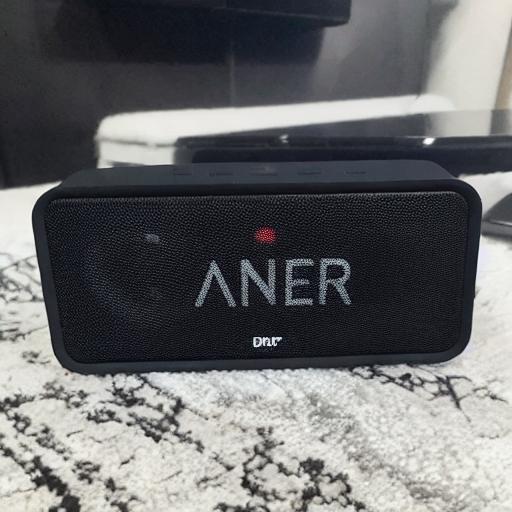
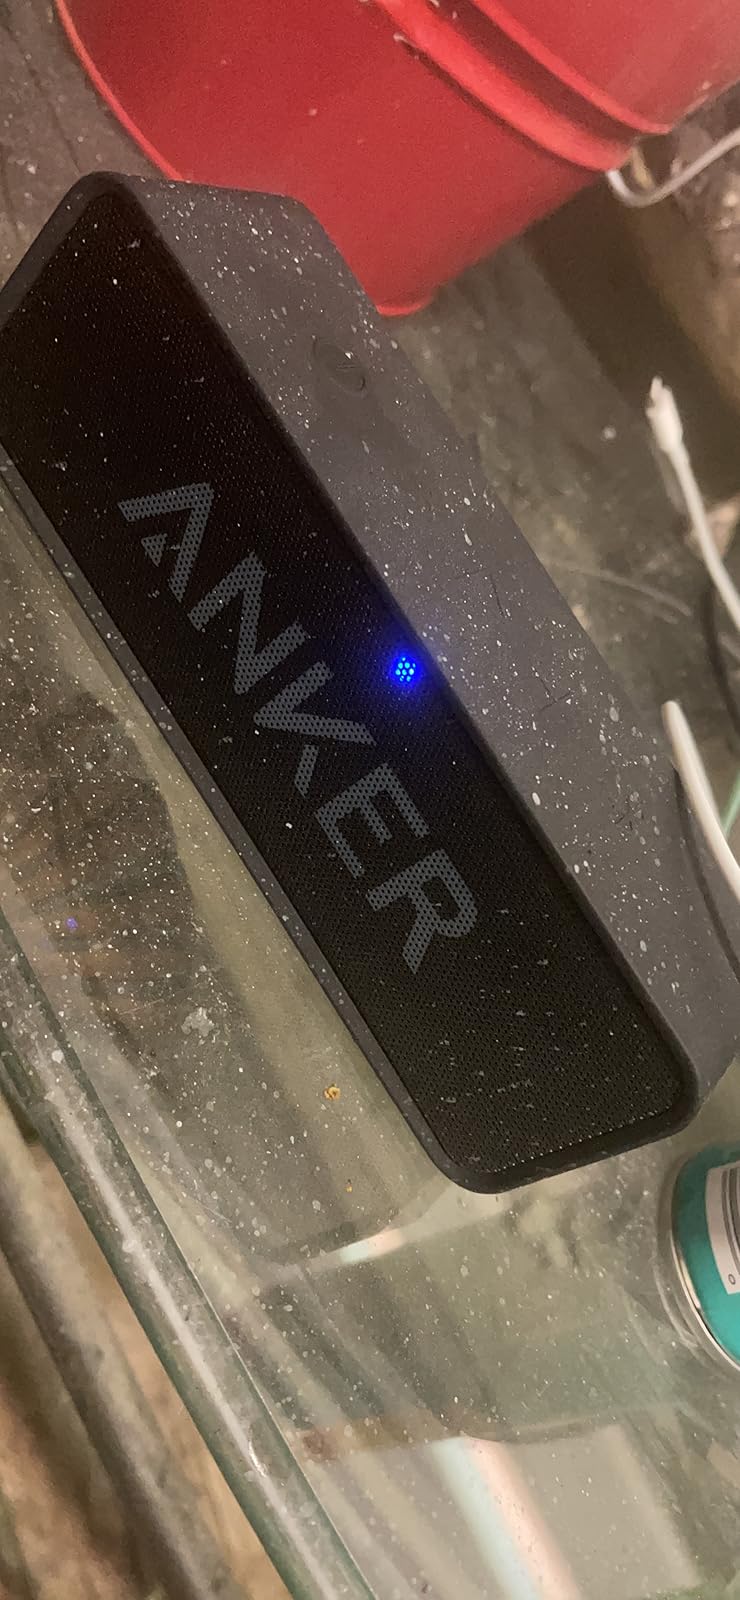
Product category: speaker
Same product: no